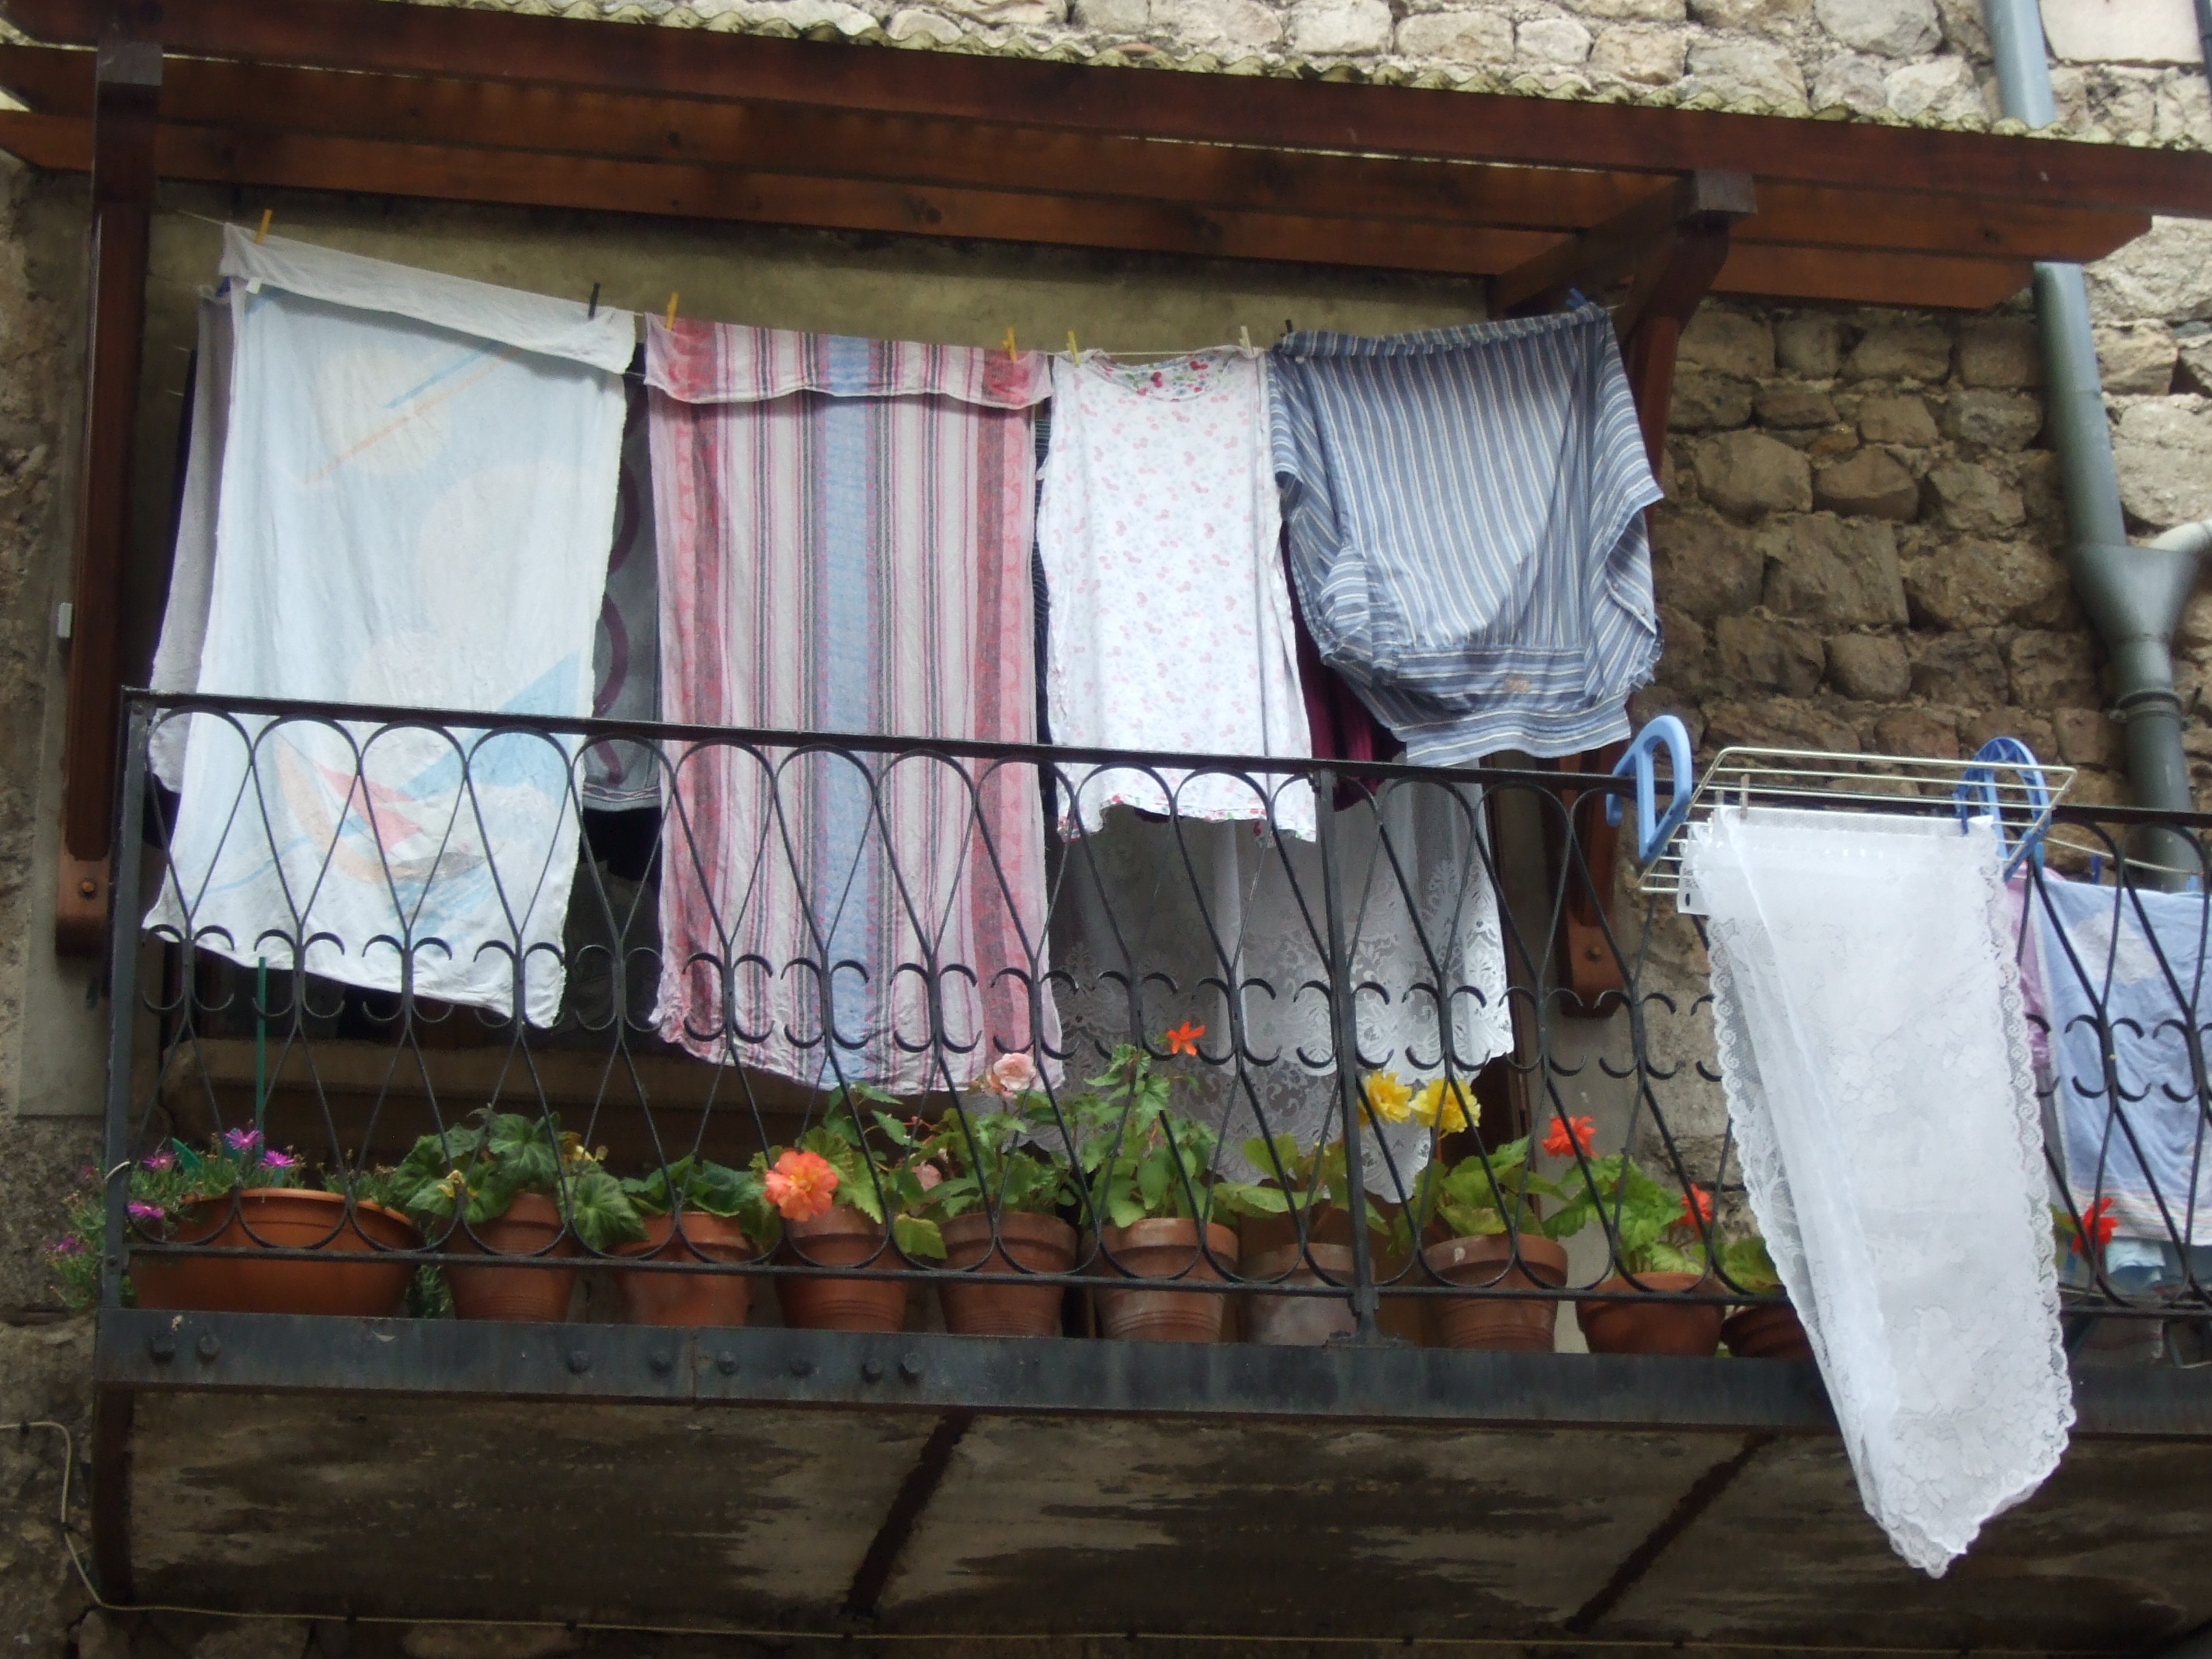
window, wall, line, drying, art, was